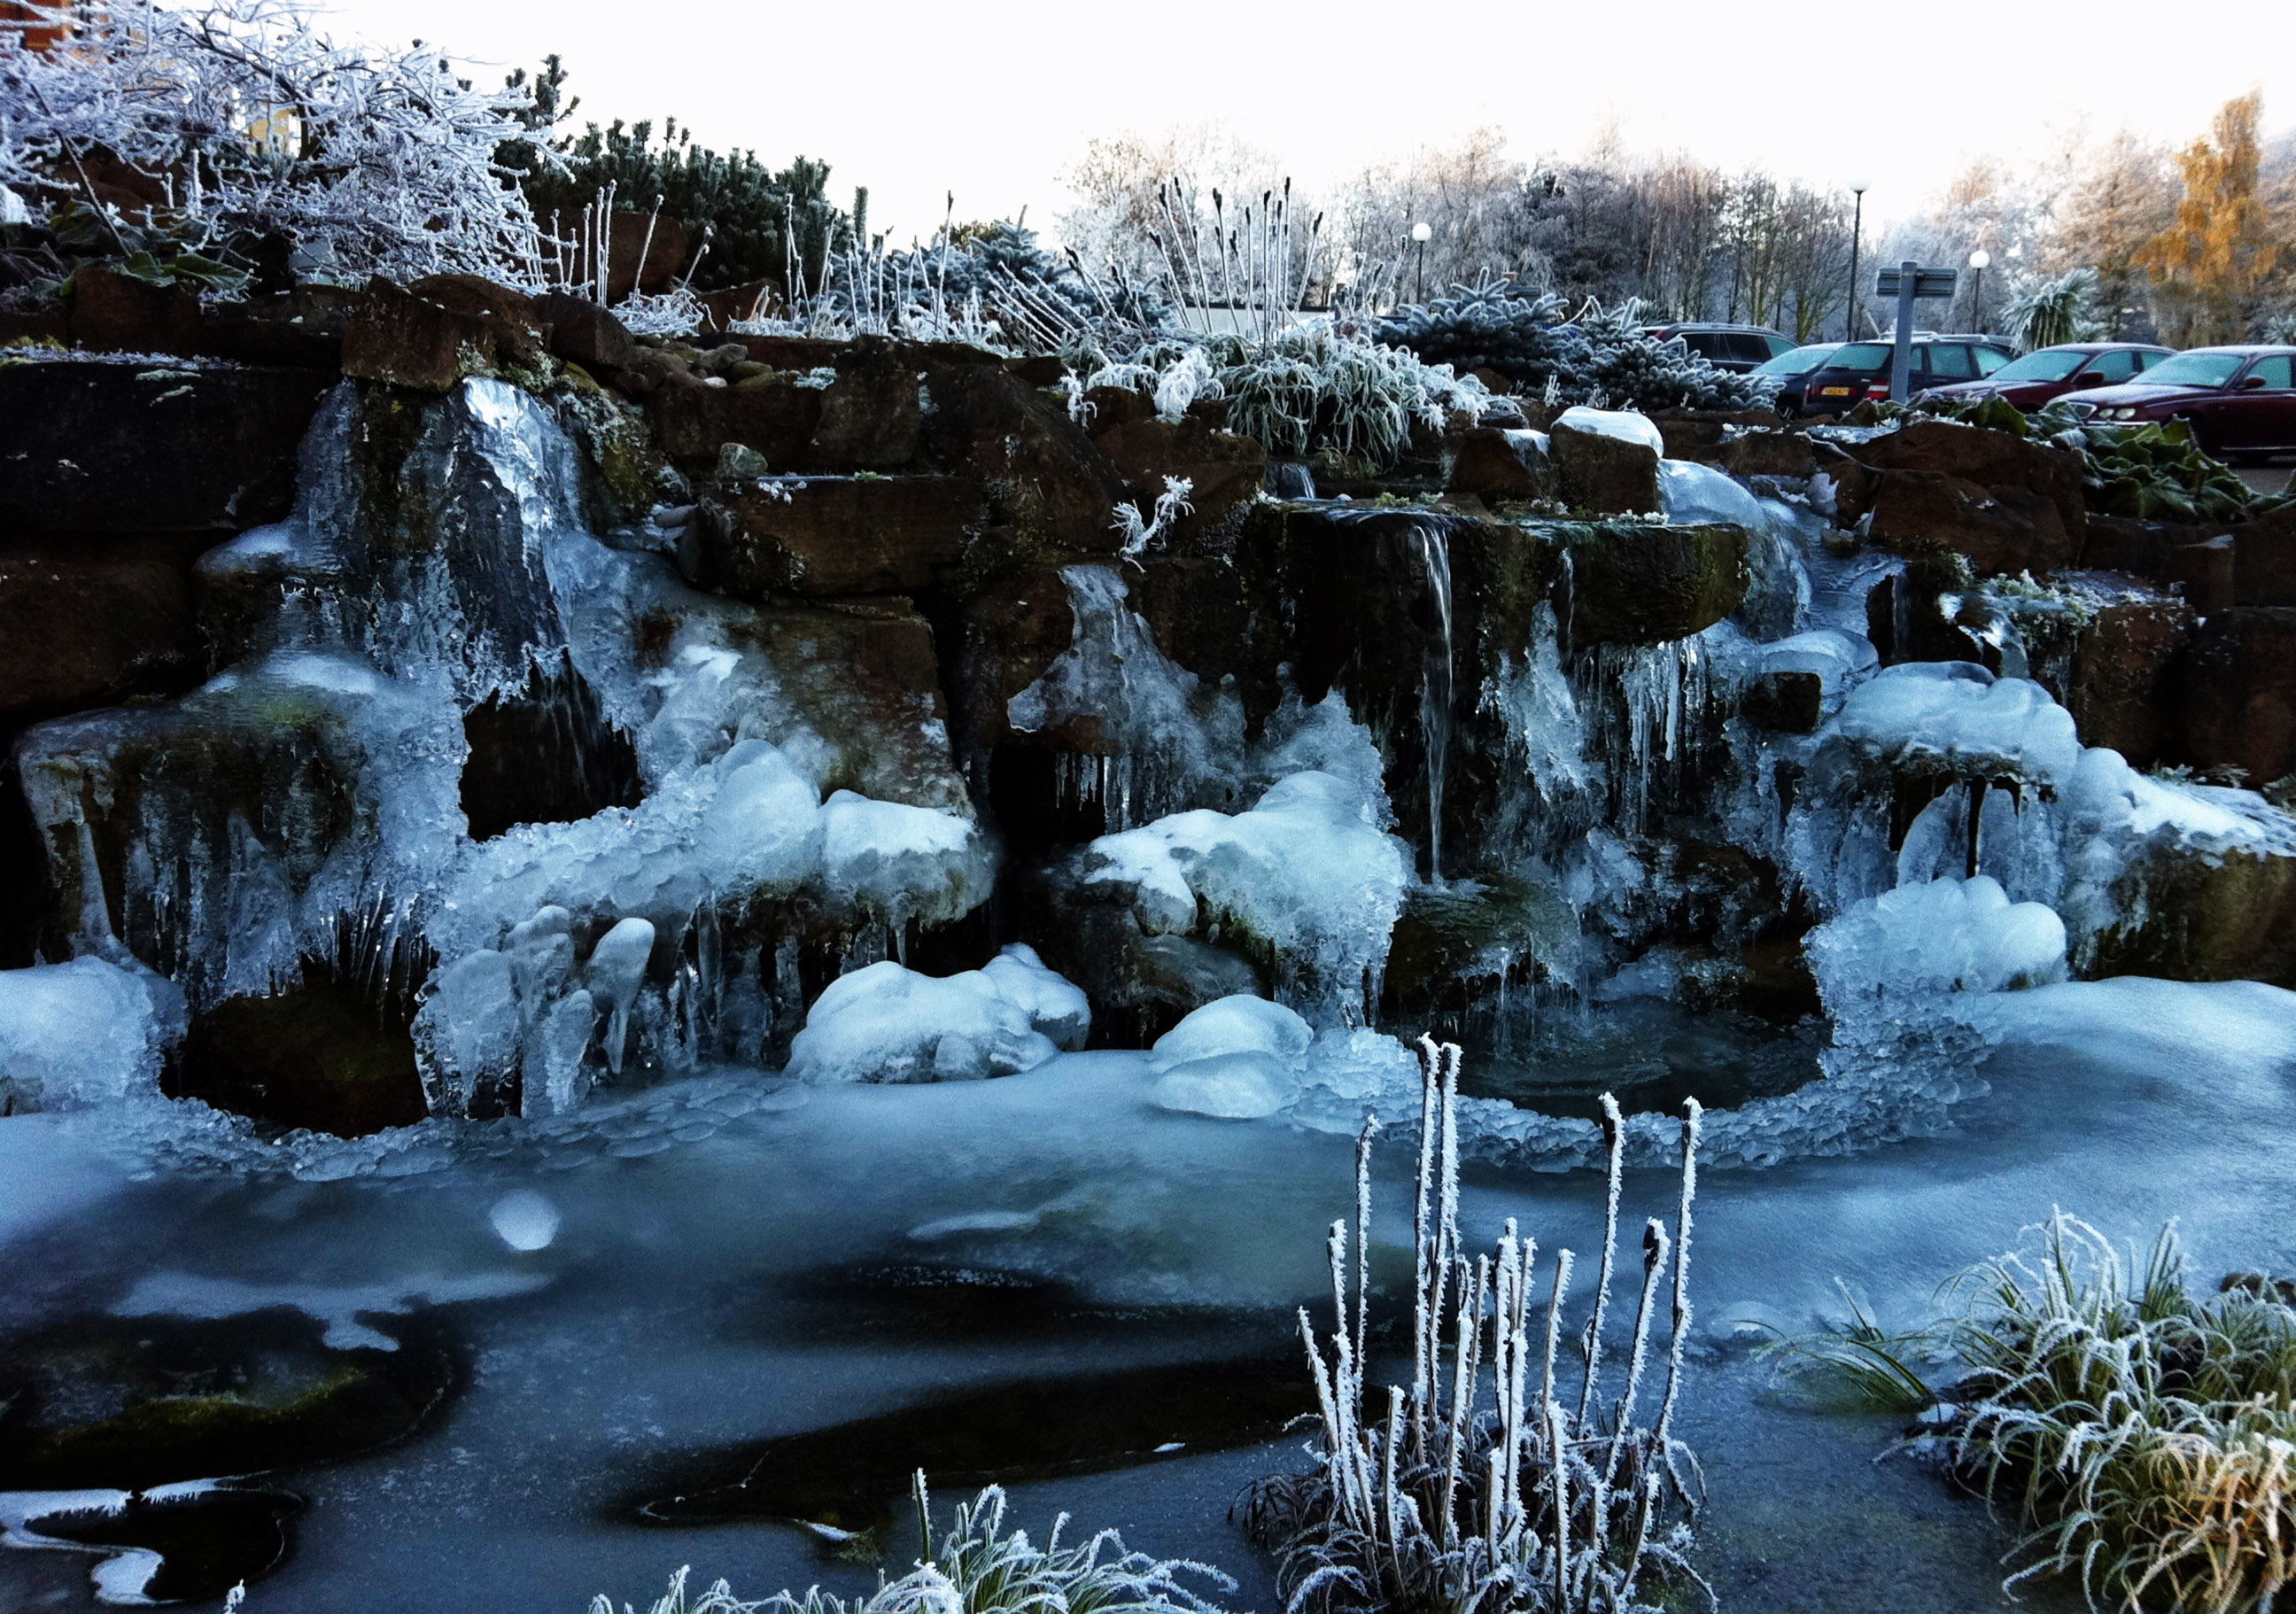
landscape, tree, water, nature, waterfall, wilderness, snow, winter, frost, river, pond, stream, ice, reflection, autumn, rapid, freeze, frozen, season, icy, water feature, freezing